Luke Lindoe

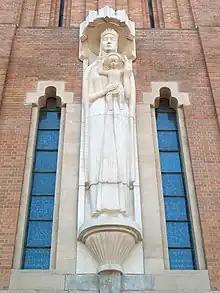
16-foot statue of the Virgin Mary with Child in cast stone, designed Luke Lindoe (1956)

In 1945, Lindoe threw up his job and moved to Salmon Arm, British Columbia to paint full time. He became a member of the Canadian Society of Painters in Water Colour (C.S.P.W.C.) in 1946. He returned to Calgary and was an instructor at the Alberta College of Art from 1947 to 1957, where he developed the ceramics department. One of his students was Henry Bonli, who became a painter and interior designer.